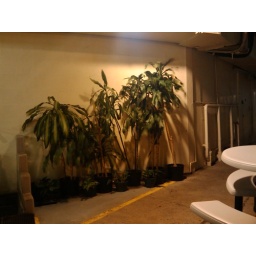
back in a city alley, someone has taken the time to grow some trees and plants